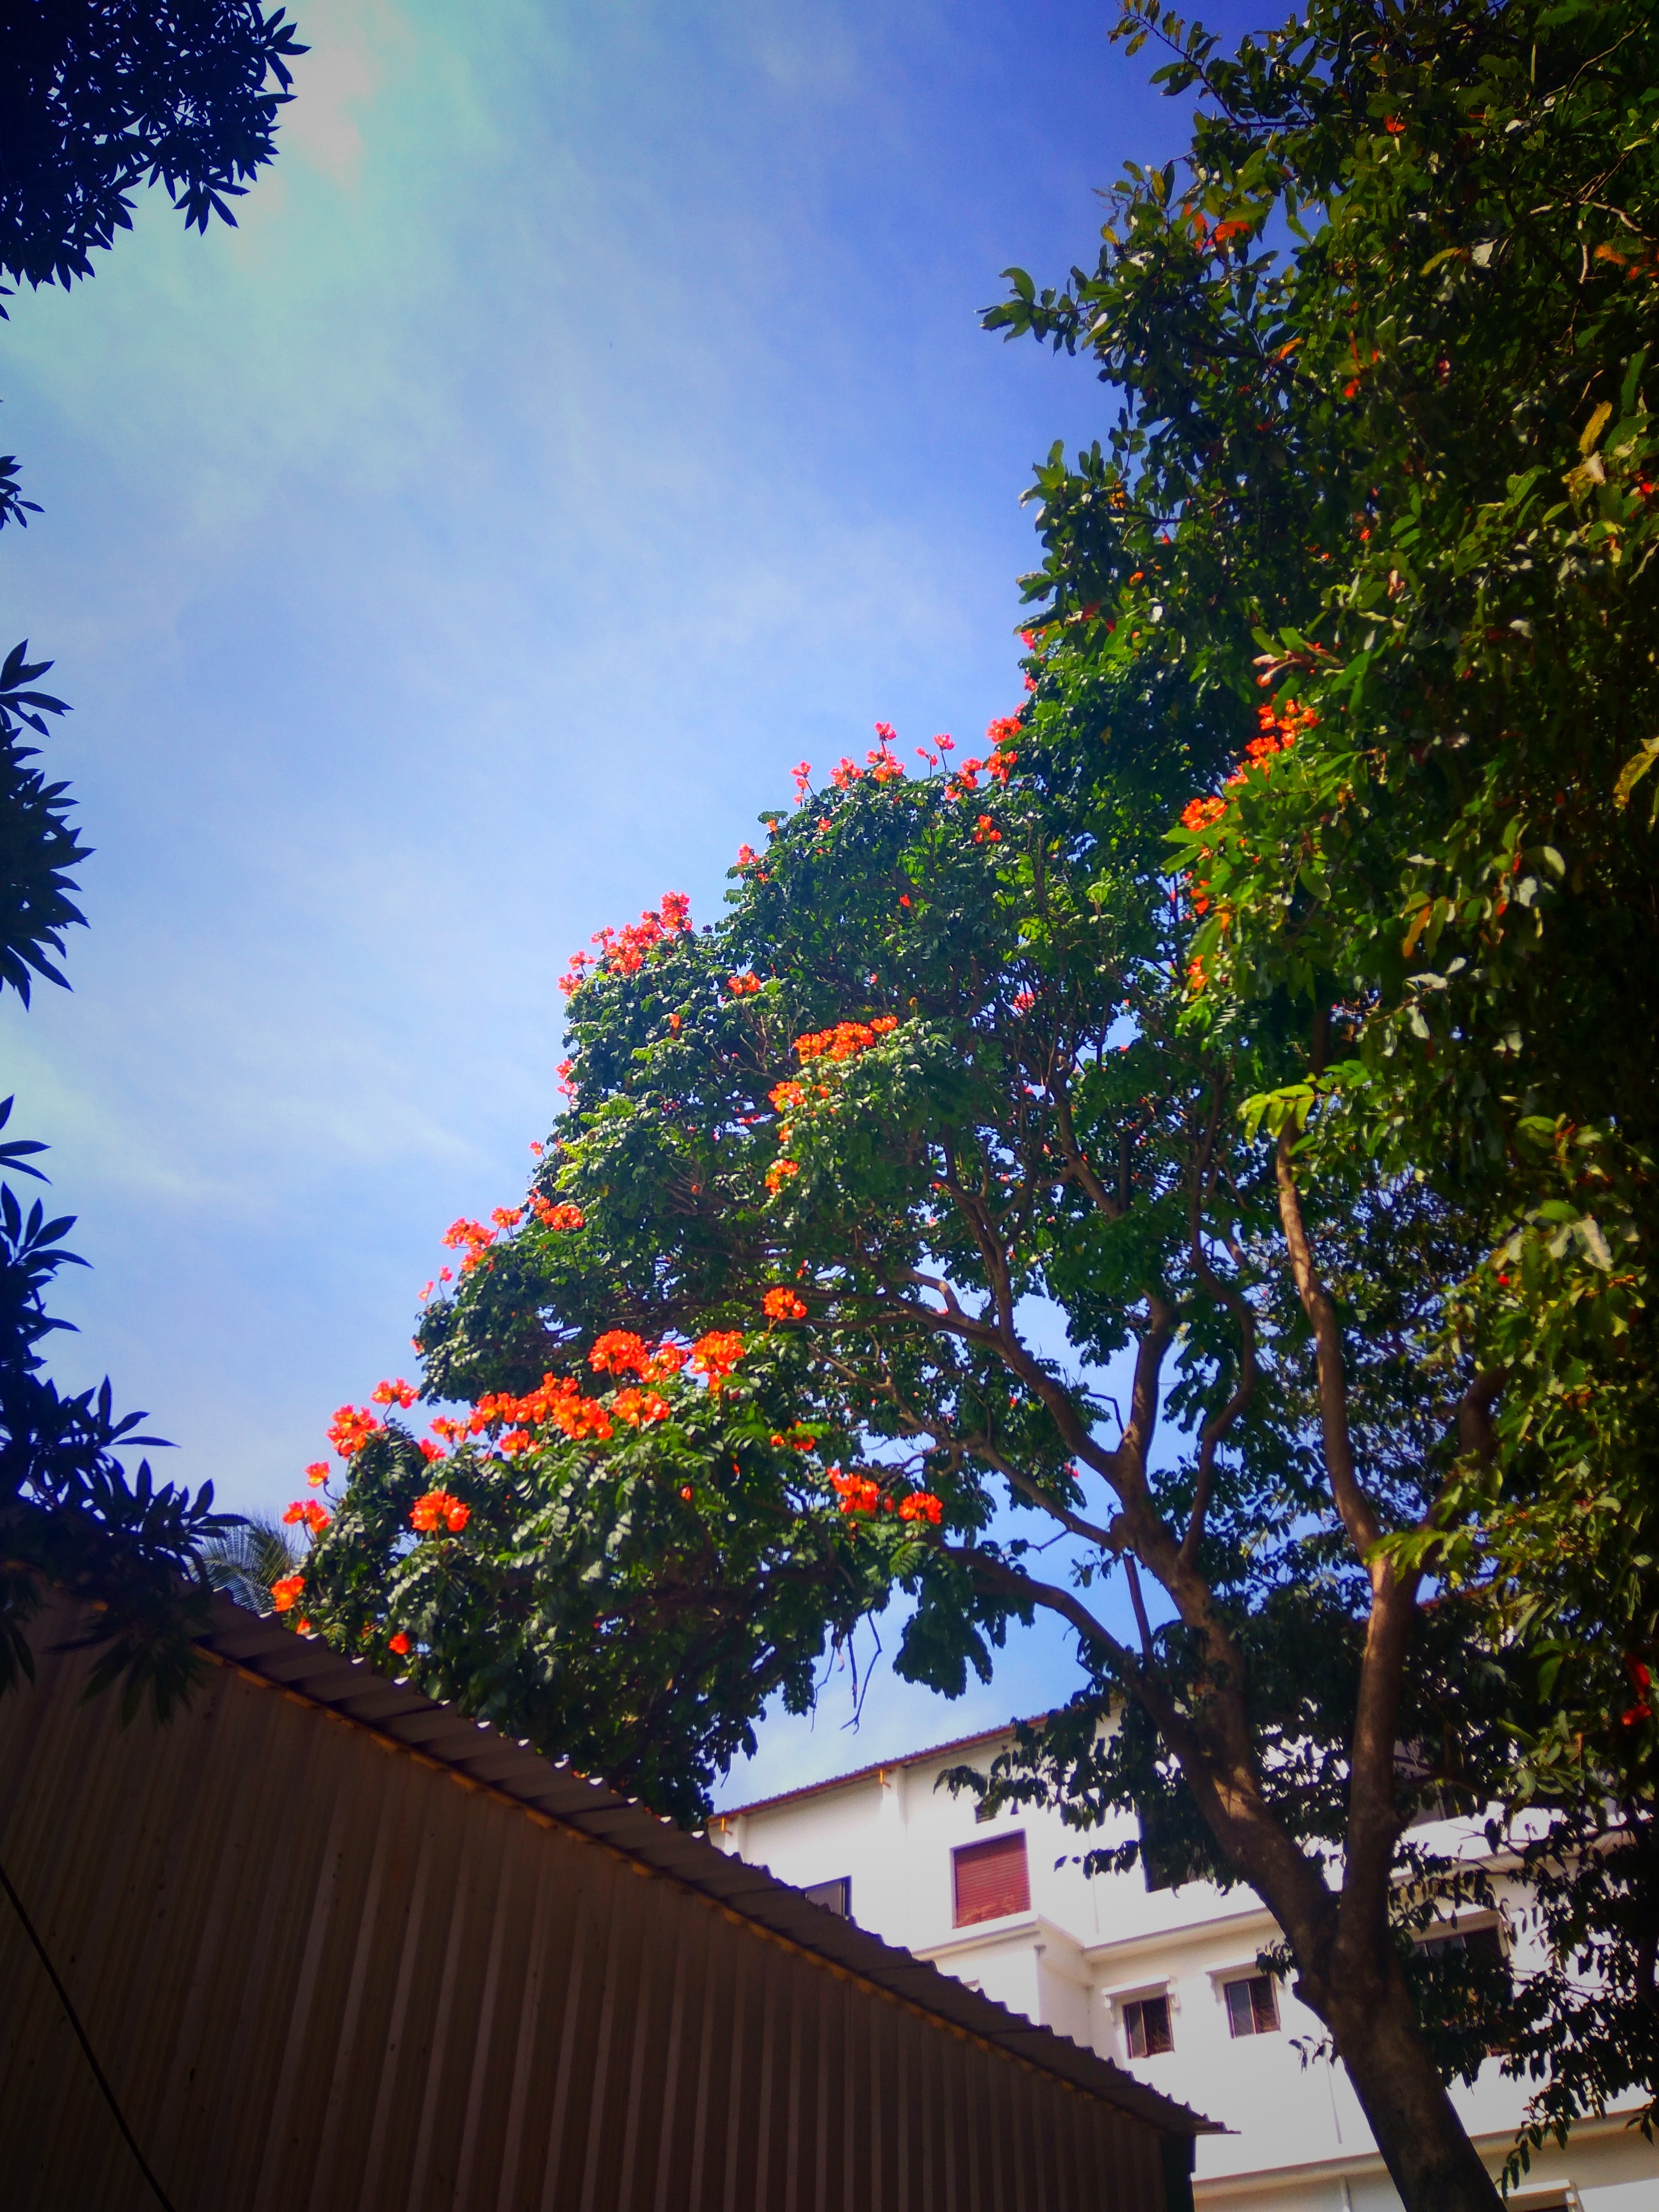
tree, plant, sky, sunlight, leaf, flower, autumn, season, woody plant